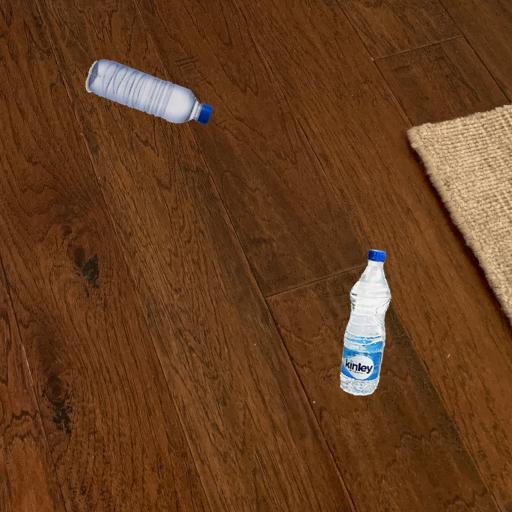
Label: bottles